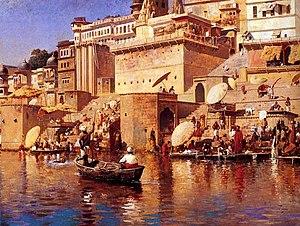
Edwin Lord Weeks est un célèbre peintre orientaliste américain.